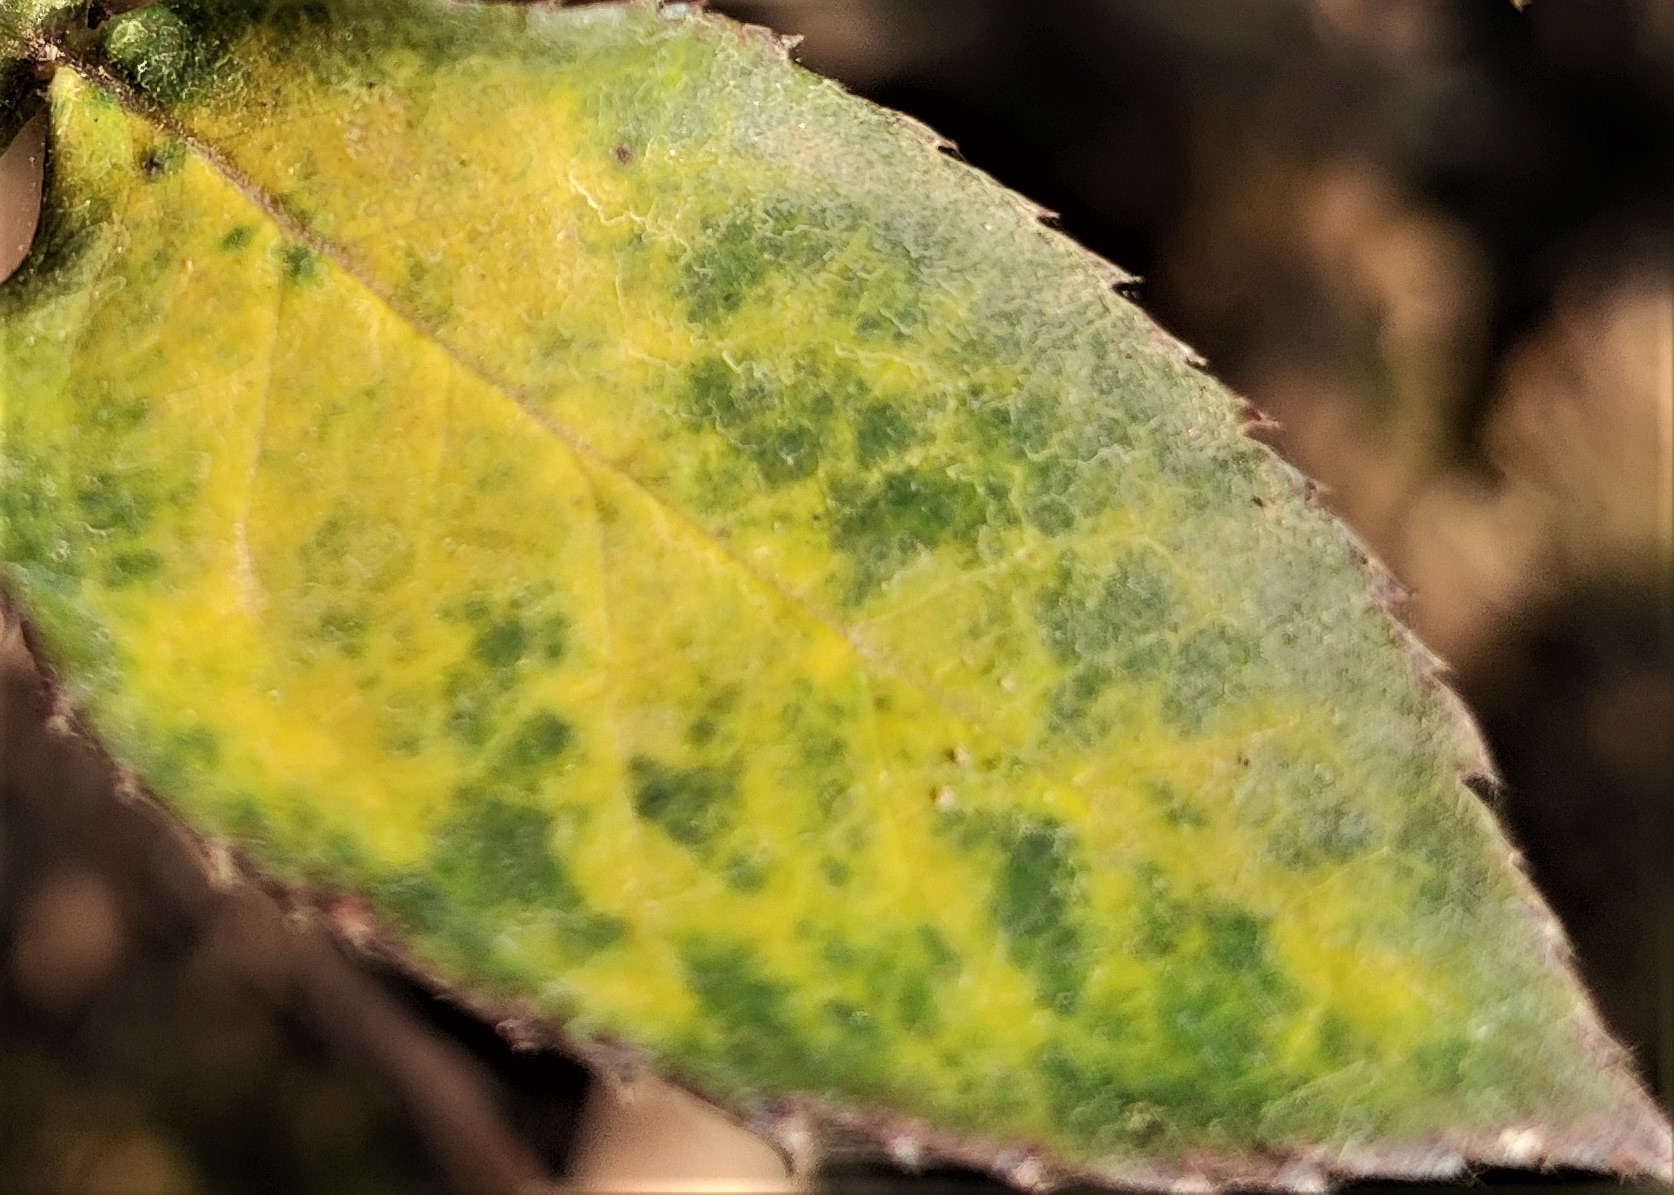
Label: Downy Mildew